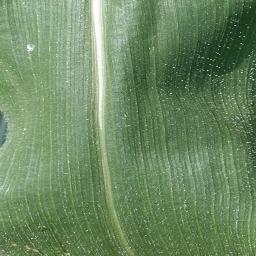
Label: Corn___healthy